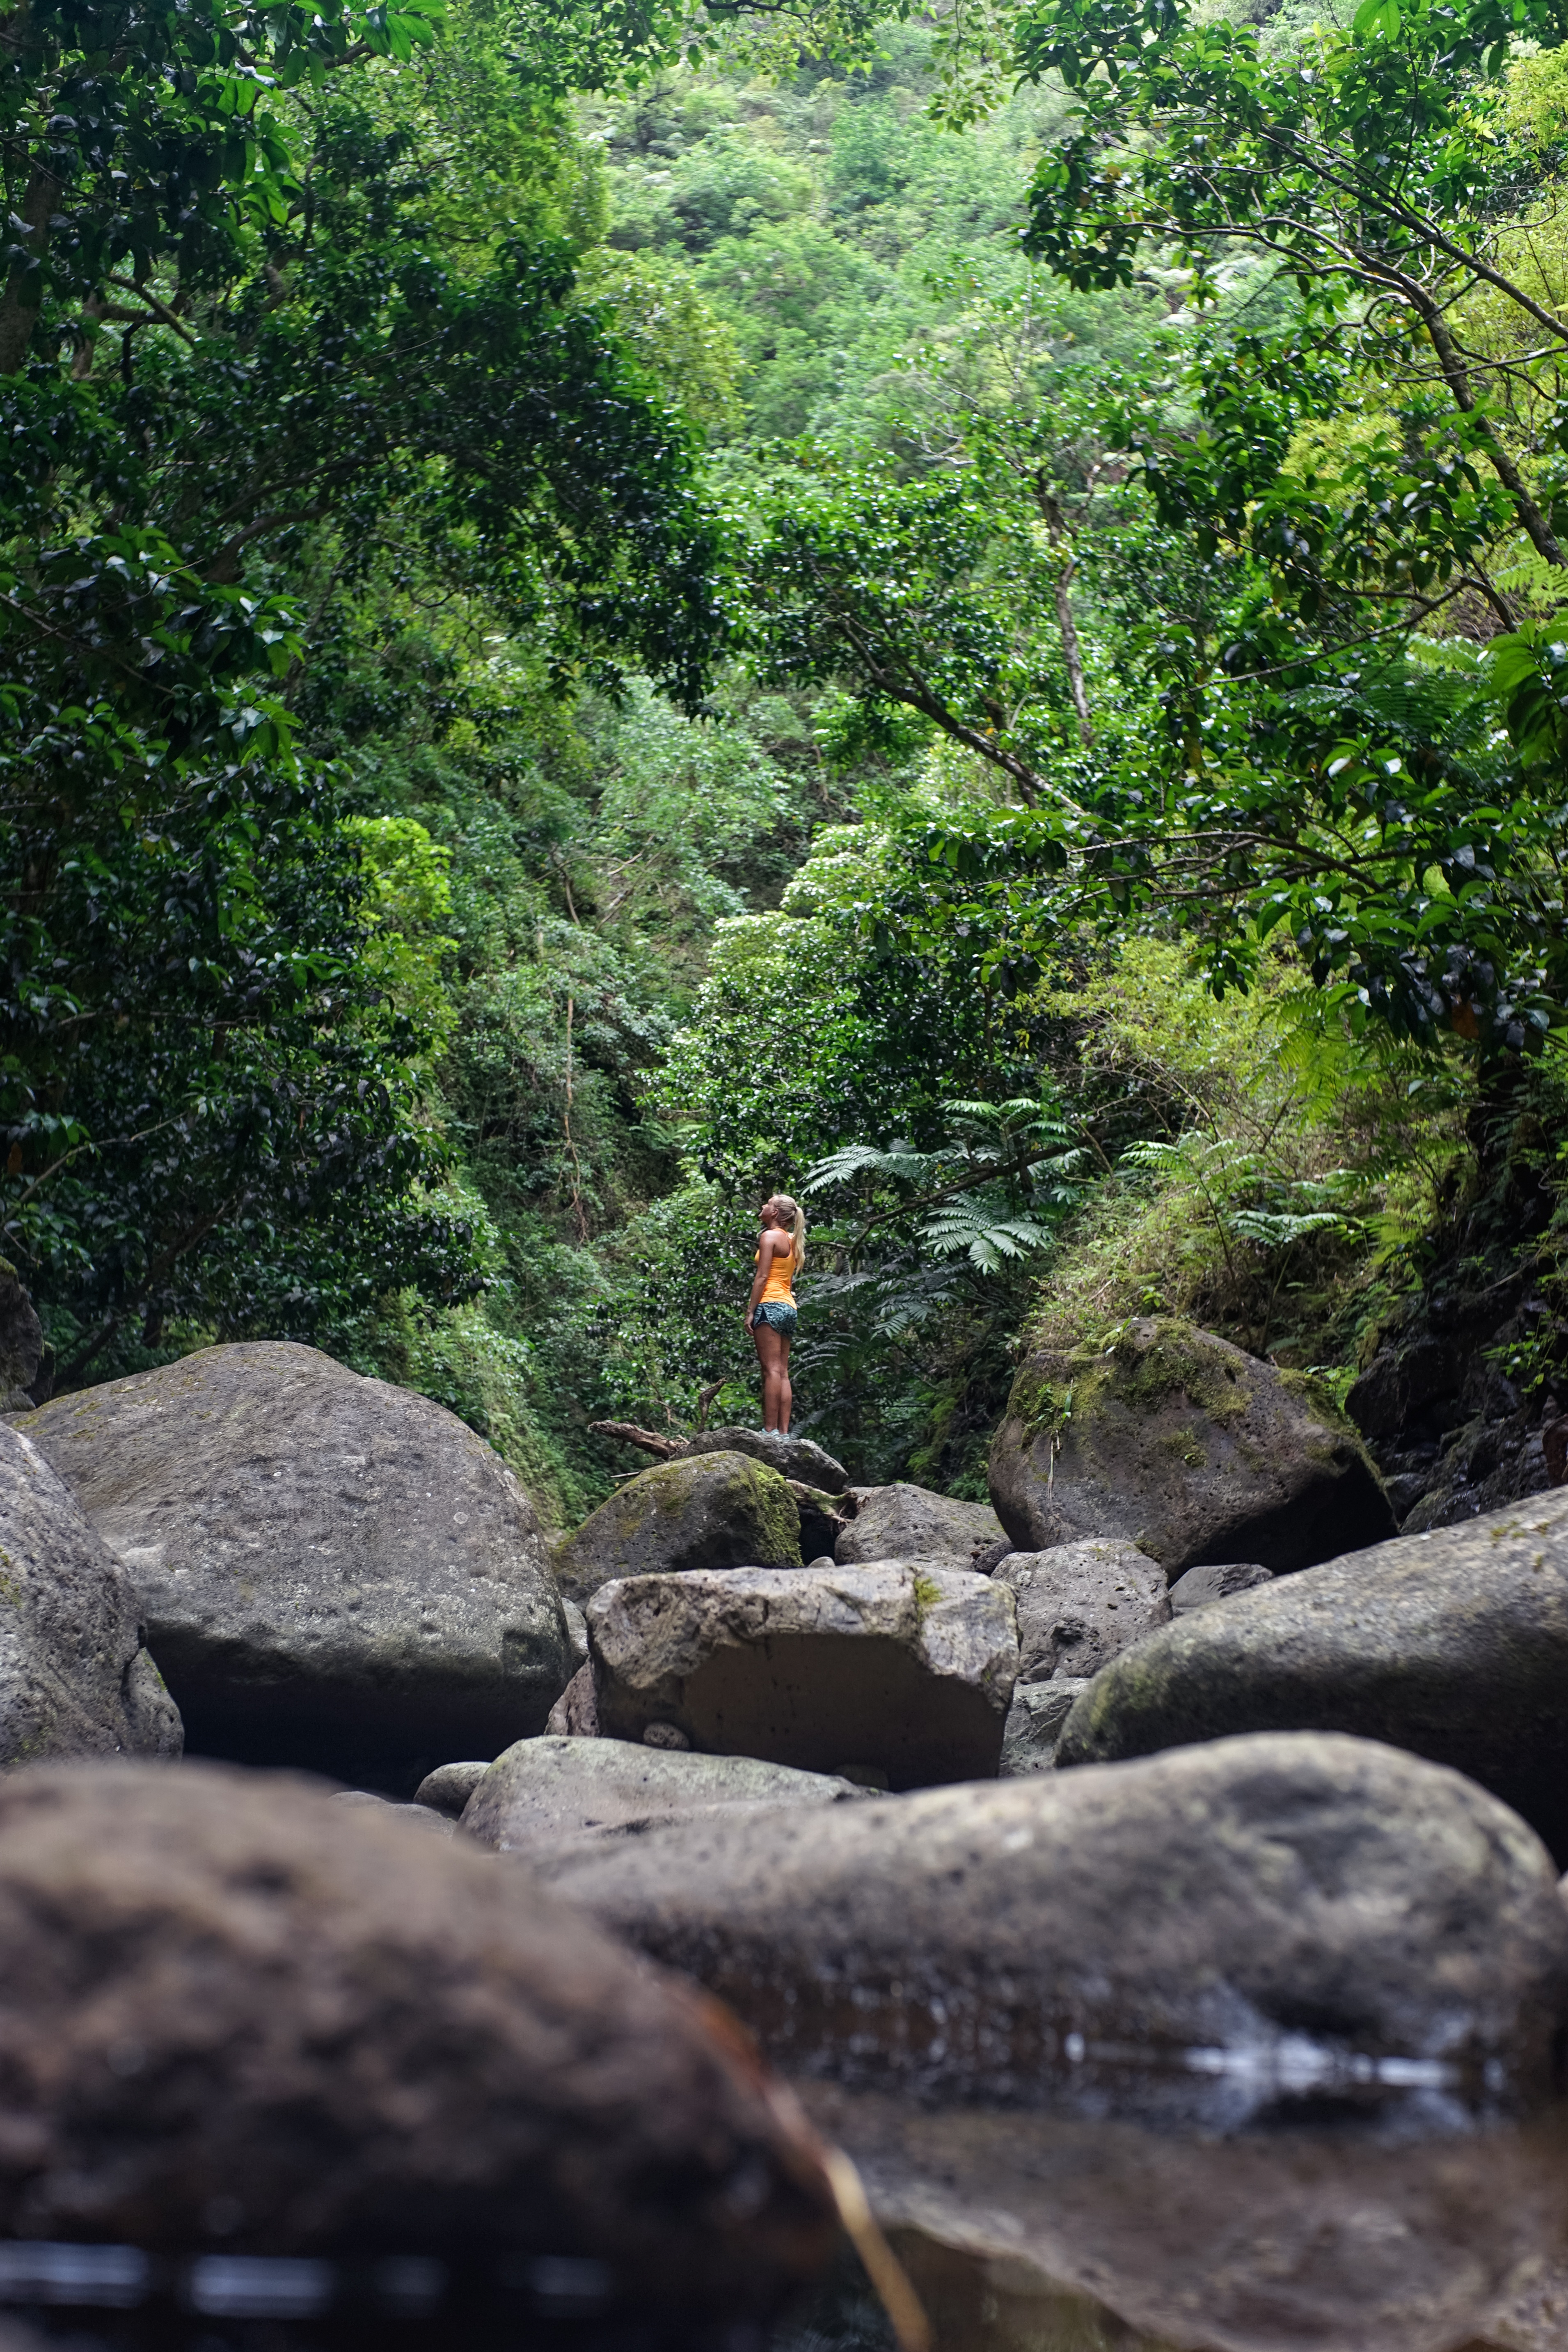
tree, nature, forest, rock, waterfall, wilderness, girl, woman, trail, adventure, river, travel, explore, hiker, stream, jungle, botany, lady, climb, life, rocks, outdoors, ass, legs, rainforest, beauty, sexy, scene, discover, woodland, habitat, rear, water feature, voyage, erotic, butt, sexual, breasts, free stock, natural environment